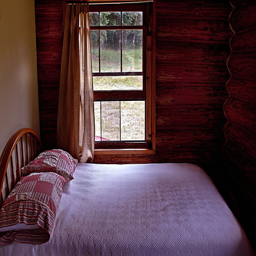
A double bed is beside a window in a cabin.
A bedroom  with a bed, two pillows and an open window.
There is a neatly made bed in a bedroom of a log cabin.
A double bed with a white bedspread and two red and white checkered pillowcases over the pillows.
Small sized personal bed with a single curtained window.